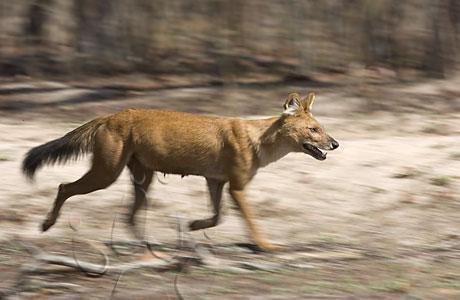
dhole